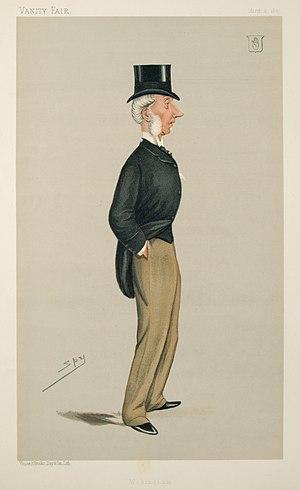
La circonscription de Wokingham est une circonscription parlementaire britannique située dans le Berkshire, et représentée à la Chambre des Communes du Parlement britannique depuis 1987 par John Redwood du Parti conservateur.
Sir George Russell, 4ᵉ baronnet Russell de Swallowfield, fut un député britannique de la Chambre des communes.